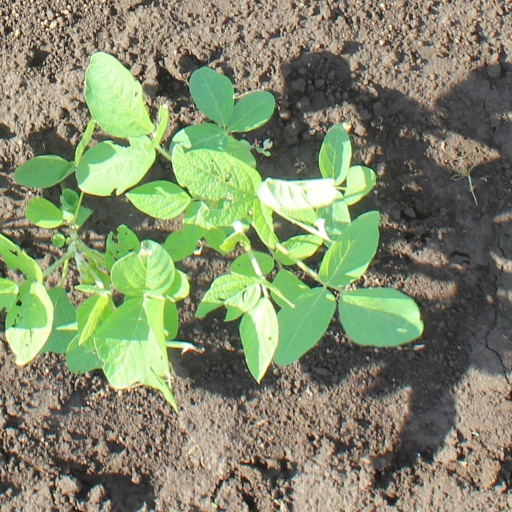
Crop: soybean